Acrotholus

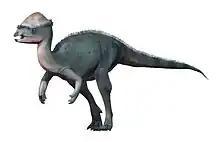
Restoration

Unlike most known pachycephalosaurs, "A. audeti's" dome on the skull is oval in shape having a maximum thickness of above the cerebral fossa. The lack of tesserae or tubercles indicate the specimen was past the juvenile stage of its development. Computed tomography (CT) scans reveal a low vascularity, high density, and fully fused internally fused frontal-frontal and frontoparietal sutures. Peripheral bones are high and well developed on the dome indicating the peripherals were incorporated within the dome. The incorporation of supraorbitals in the dome are similar if not greater than more derived pachycephalosaur. Compared to "Stegoceras validum" and later Campanian pachycephalosaurids, the dorsally convex frontonasal boss is short and not separated with grooves from the anterior supraorbital lobe. This region is approximately 50% of the thickness to the cerebral fossa (55 mm). Orbital fosse are only slightly concave and pierced by small foramina. Three depression can be seen on the ventral surface of the frontoparietal dome, the orbital cavity, endocranial fossa, and temporal fossa. Comparisons of the skull finds "A. audeti" to be distinctly different from other pachycephalosaurs in relation to dome. Most notably, the supraorbital region and incorporation of the supraorbital into the dome identify the specimen from other pachycephalosaurs. Very little soft tissue covering have been suggested over the dome due to the structural anatomy and hypothesized use.